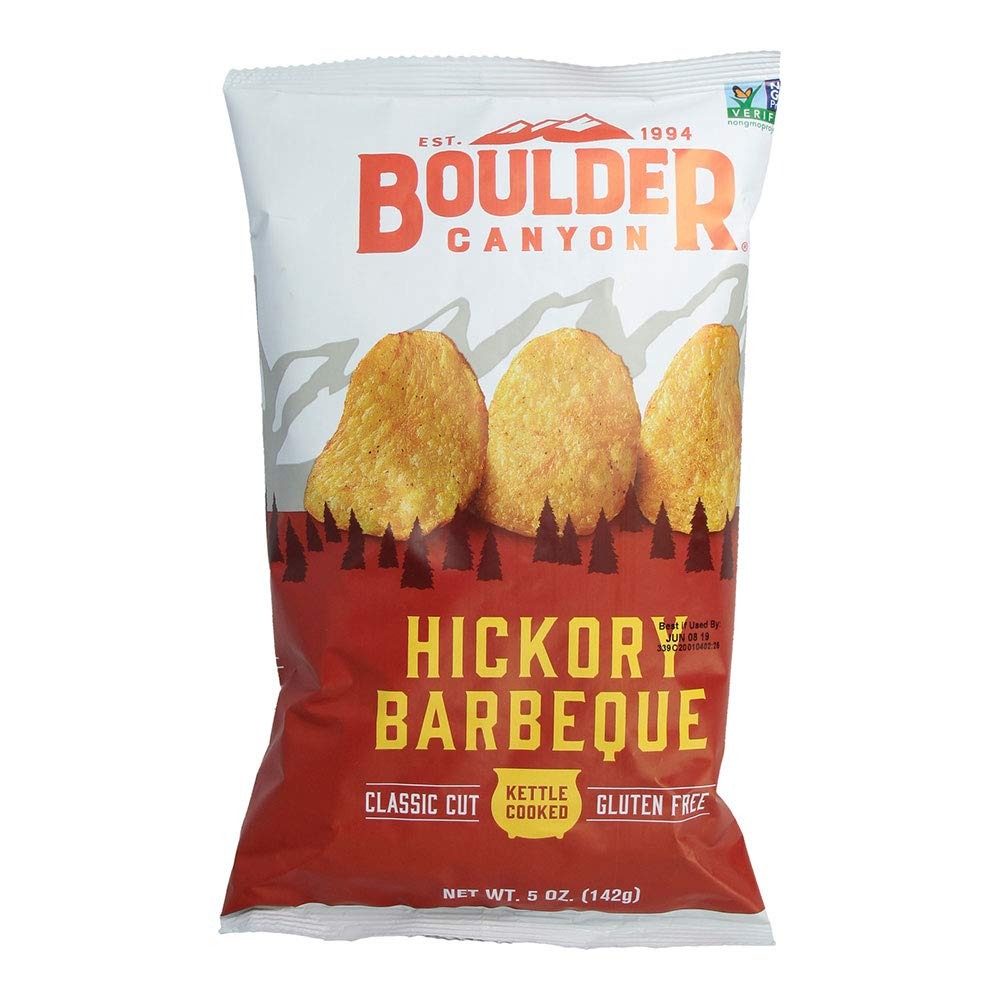
Item Name: BOULDER CANYON Potato Chips, BBQ, 5 Ounce
Bullet Point 1: Candy Snacks
Bullet Point 2: Kosher
Bullet Point 3: No trans fat, msg or cholesterol
Bullet Point 4: Vegan
Product Description: A Sweet, Smoked Flavor That Takes You Back To Your Favorite Outdoor Barbeque. These Rugged, Rich And Tangy Chips Feature A Robust Combination Of Hickory Flavor, Garlic And Onion In An All Natural Snack.: Gluten Free (Note: This Product Description Is Informational Only. Always Check The Actual Product Label In Your Possession For The Most Accurate Ingredient Information Before Use. For Any Health Or Dietary Related Matter Always Consult Your Doctor Before Use.)
Value: 5.0
Unit: Ounce

Price: 3.89